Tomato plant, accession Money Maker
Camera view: horizontal (90 deg, fisheye); turntable rotation: 270 degrees
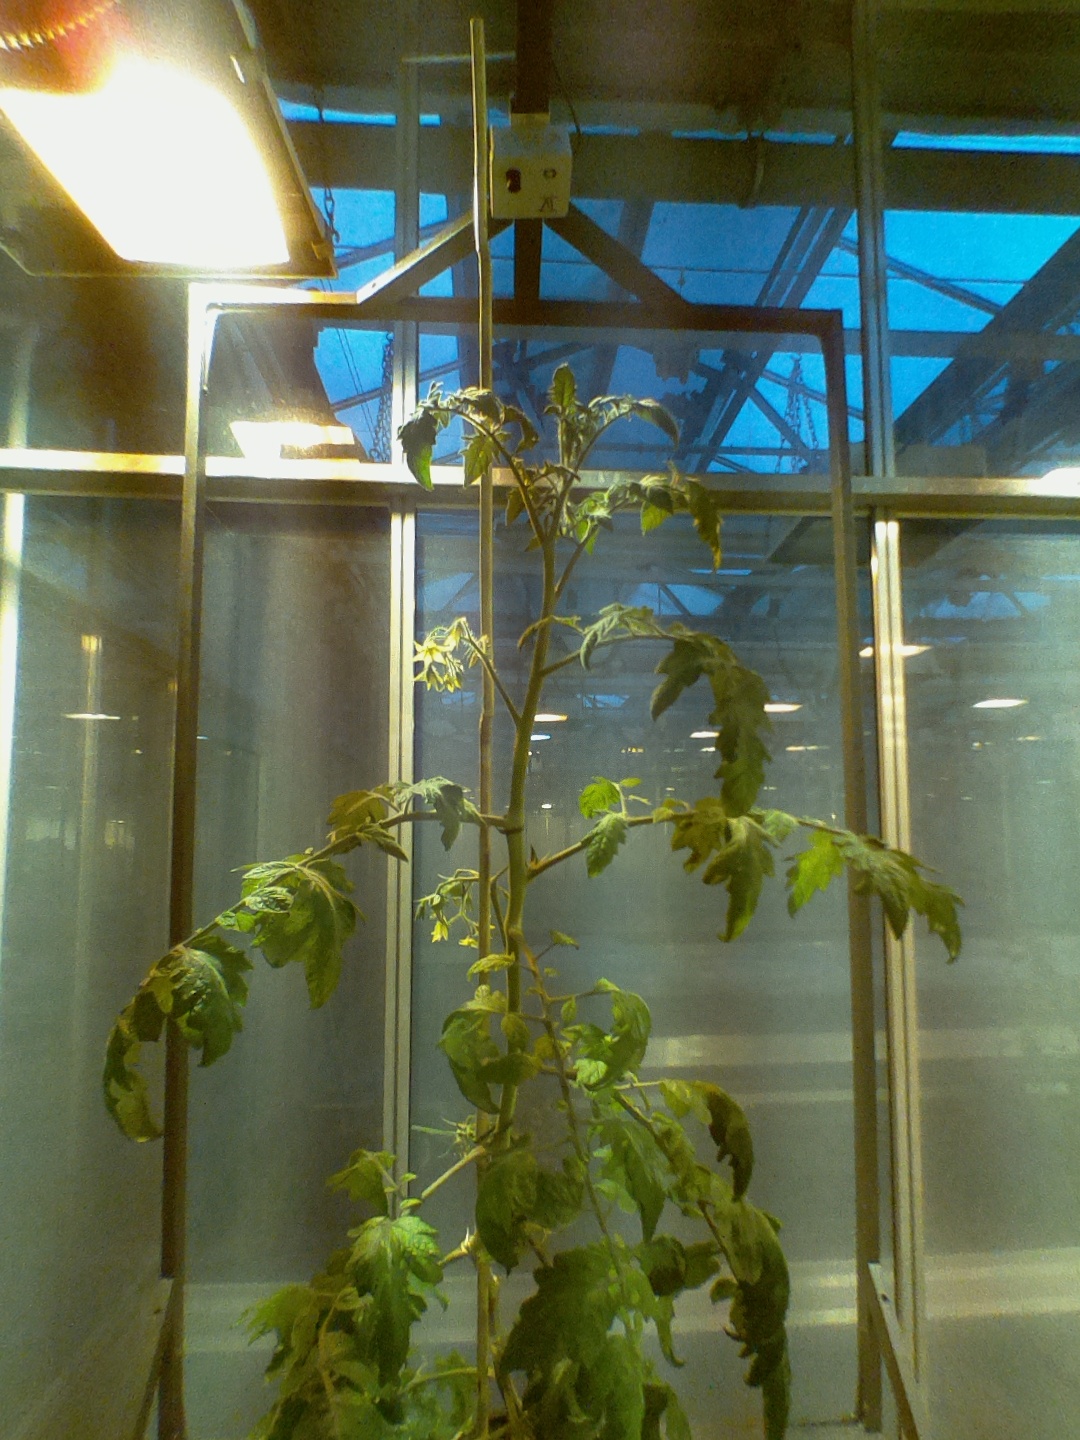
BBCH growth stage 71: 10%-20% of final fruit size